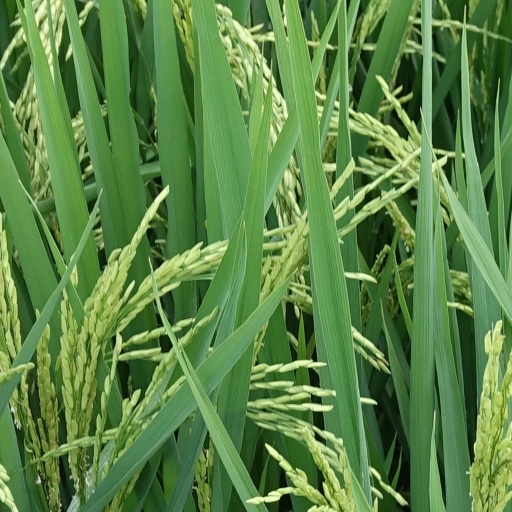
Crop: rice